Two-dimensional chromatography

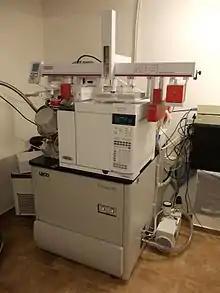
Two-dimensional chromatograph GCxGC-TOFMS at Chemical Faculty of GUT Gdańsk, Poland, 2016

Two-dimensional chromatography is a type of chromatographic technique in which the injected sample is separated by passing through two different separation stages. Two different chromatographic columns are connected in sequence, and the effluent from the first system is transferred onto the second column. Typically the second column has a different separation mechanism, so that bands that are poorly resolved from the first column may be completely separated in the second column. (For instance, a C18 reversed-phase chromatography column may be followed by a phenyl column.) Alternately, the two columns might run at different temperatures. During the second stage of separation the rate at which the separation occurs must be faster than the first stage, since there is still only a single detector. The plane surface is amenable to sequential development in two directions using two different solvents.